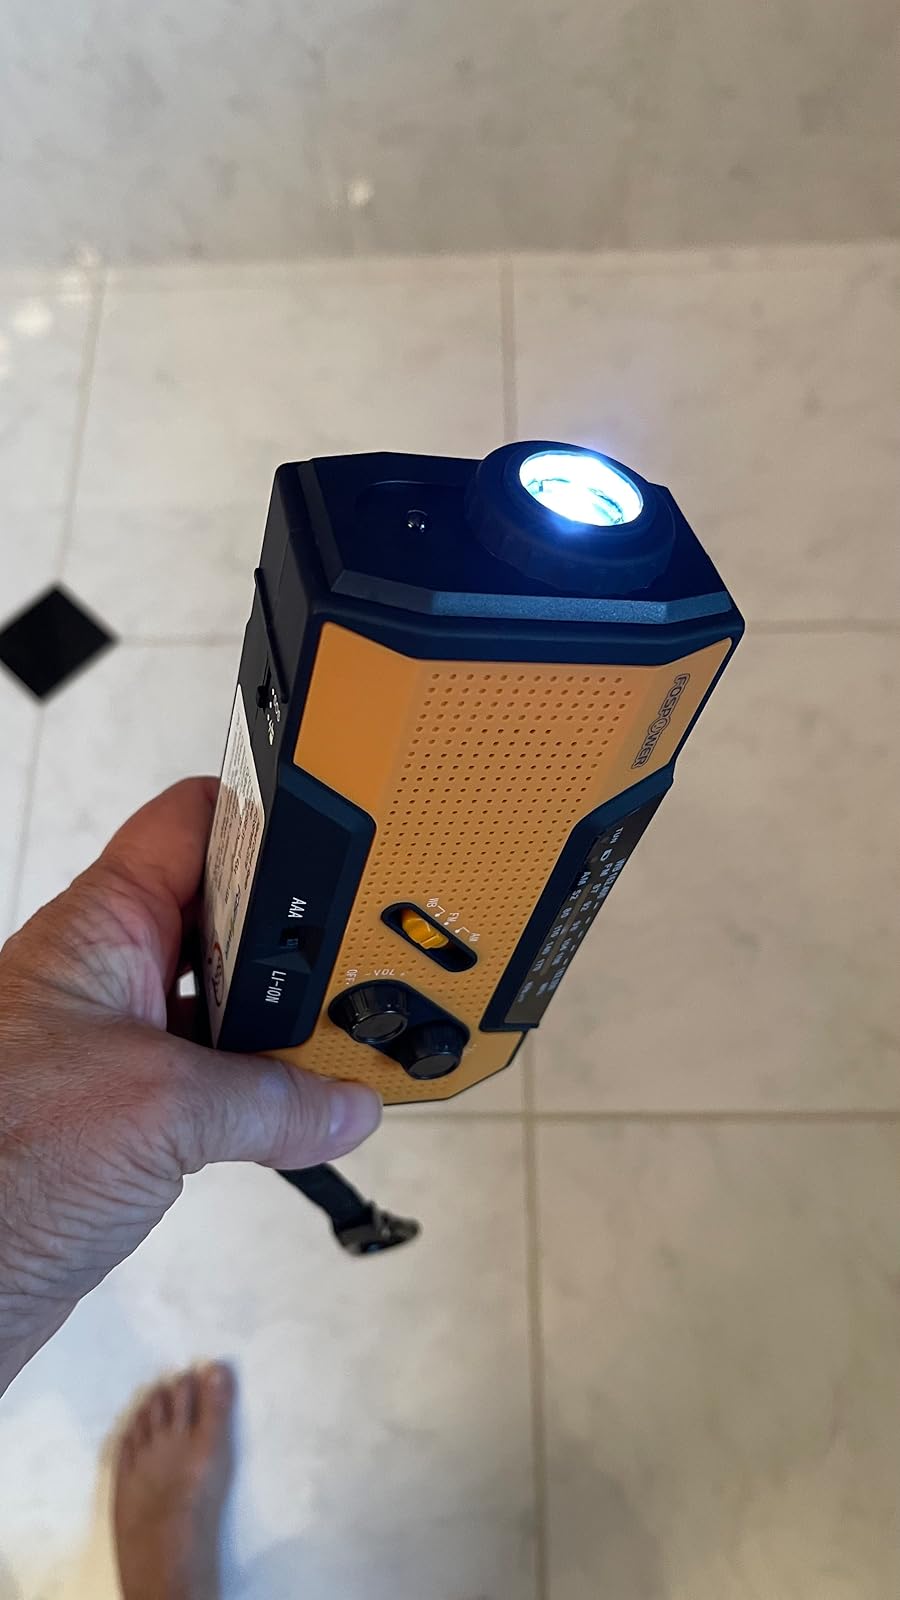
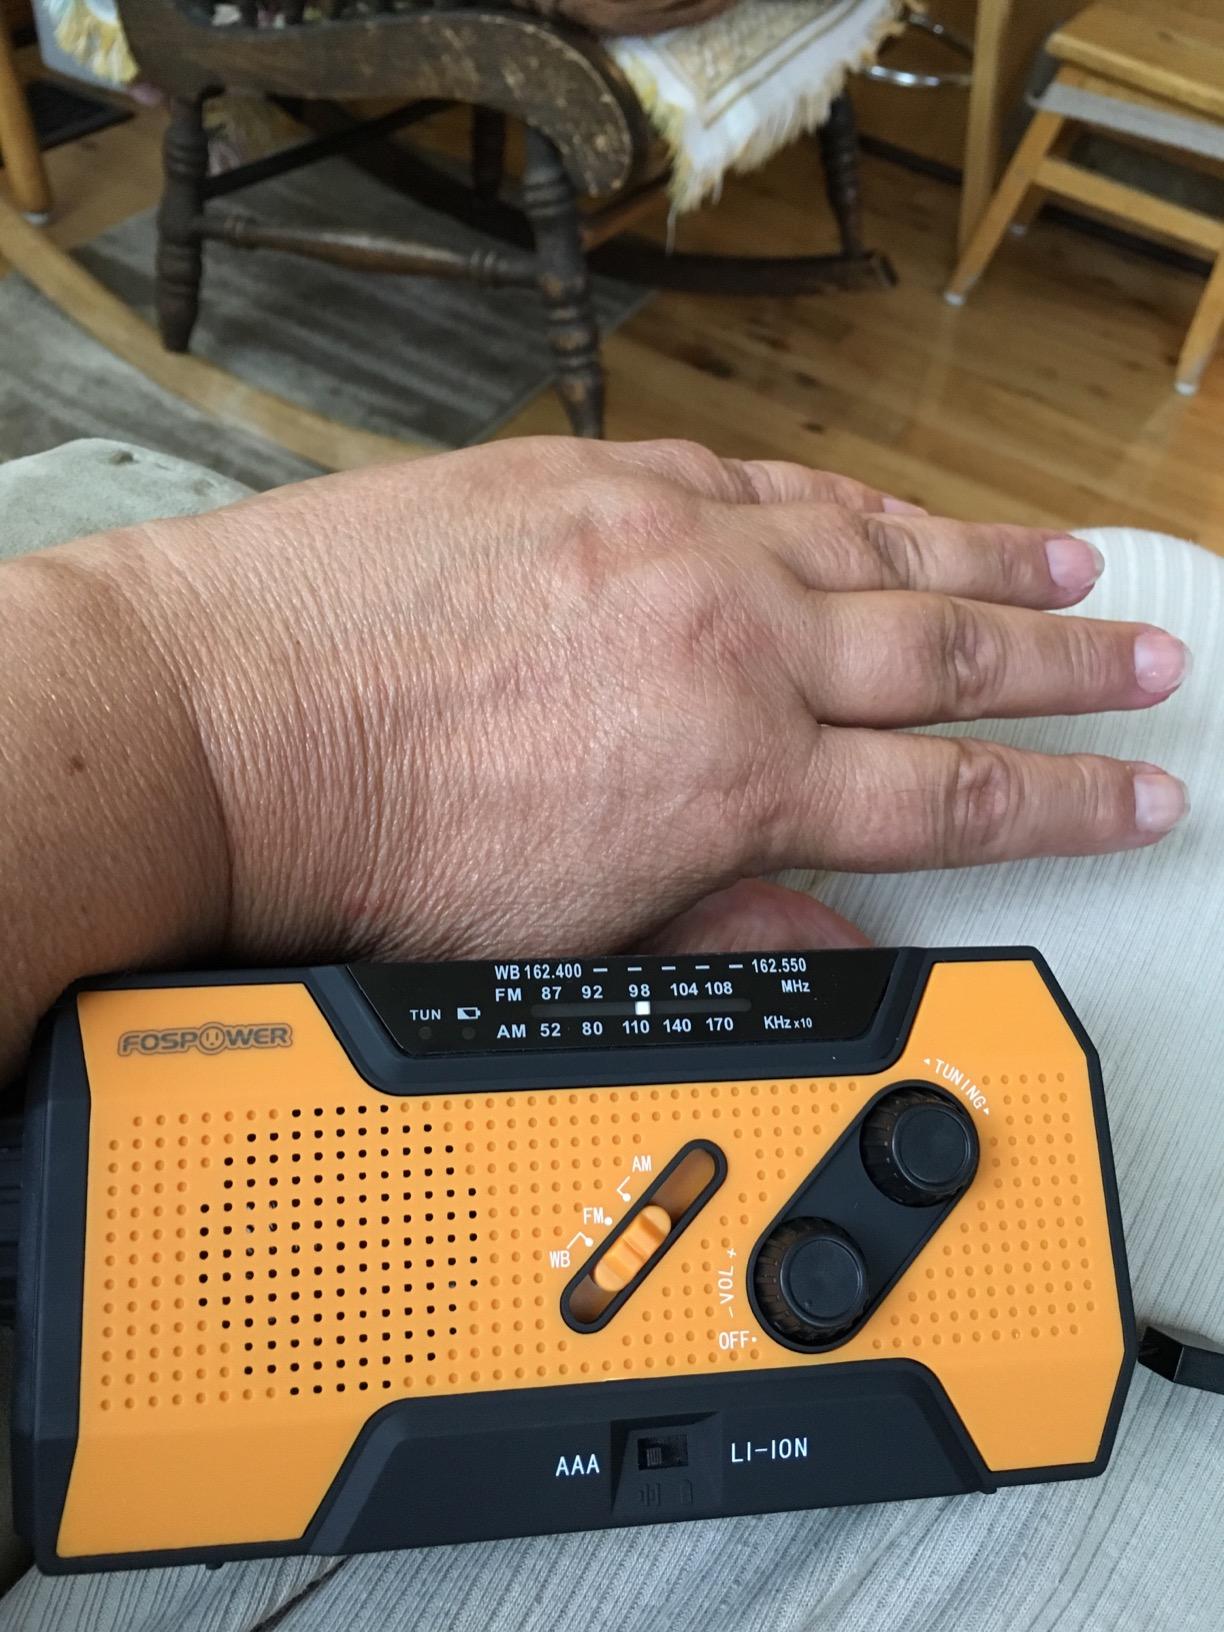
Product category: radio
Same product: yes